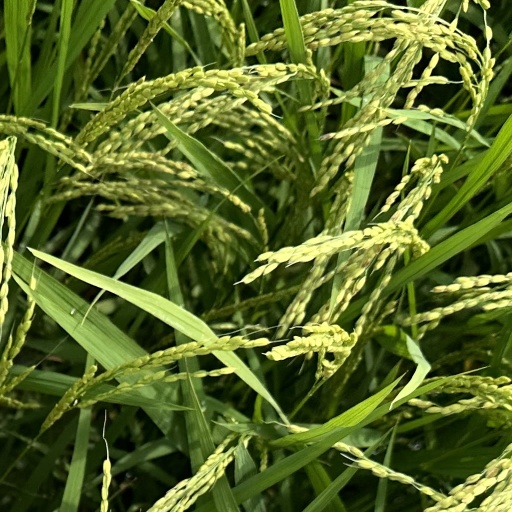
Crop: rice